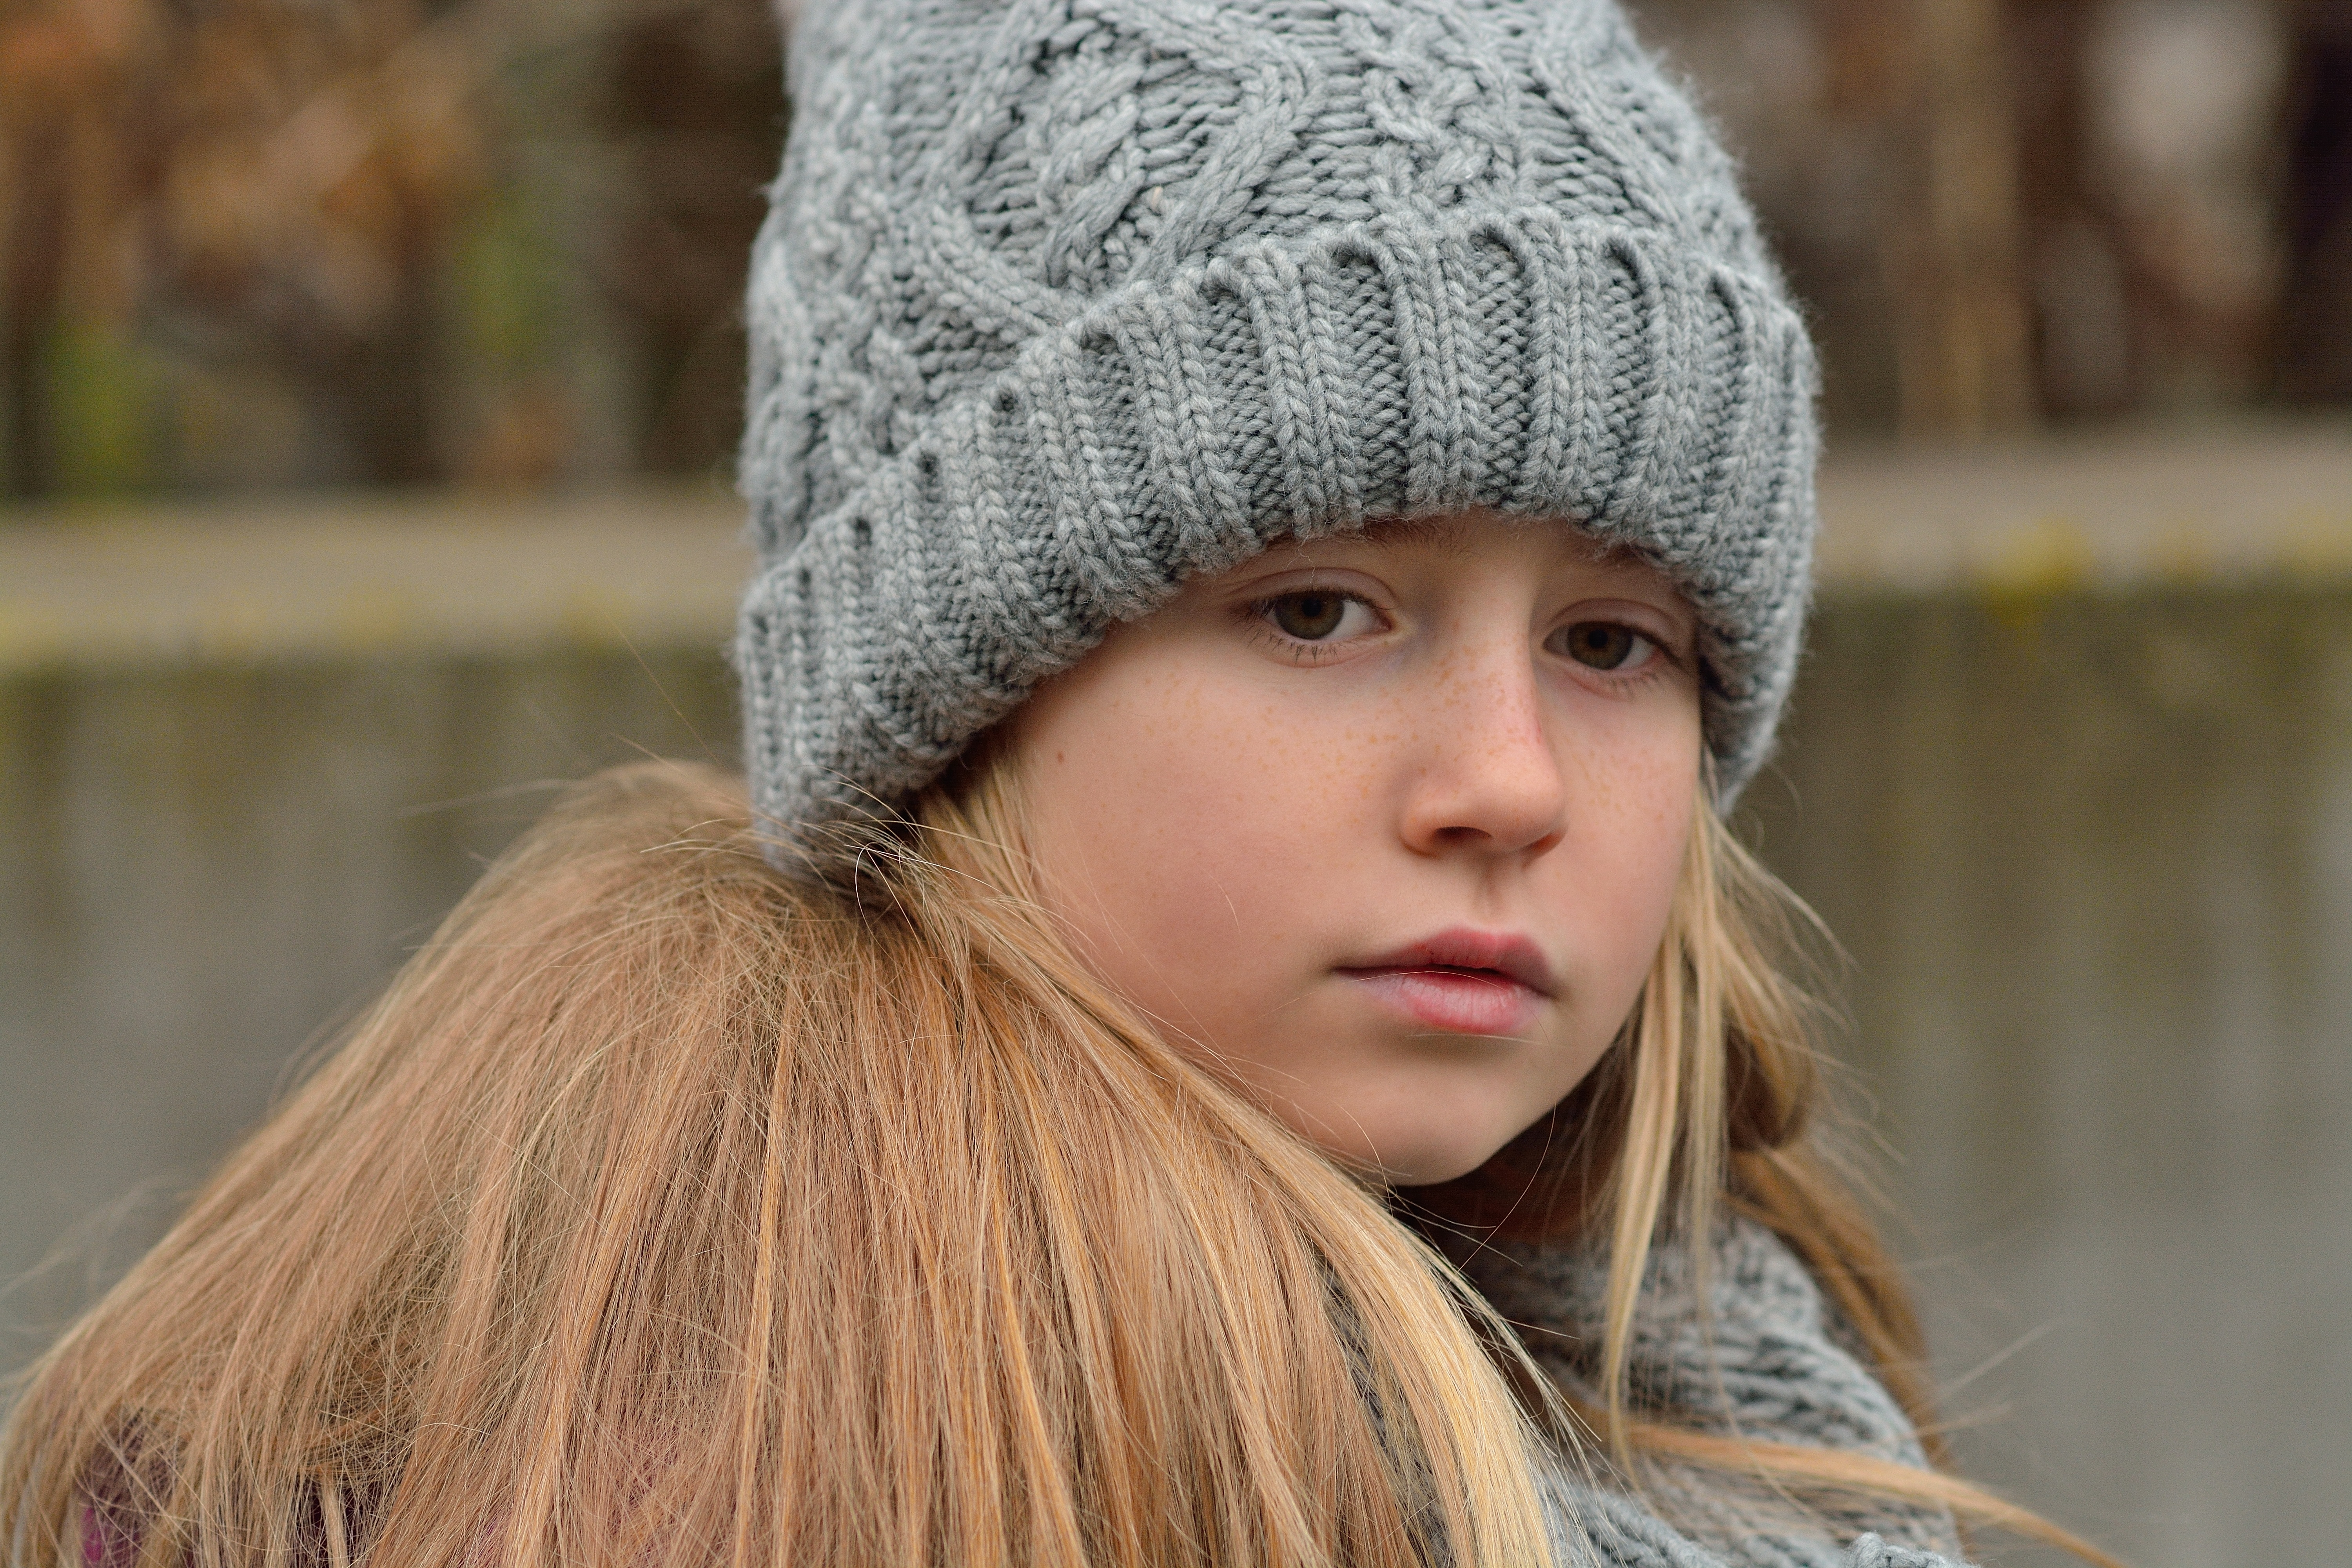
girl, fur, portrait, child, hat, clothing, thoughtful, headgear, long hair, beanie, knitting, sad, art, cap, blond, distressed, grieves, fashion accessory, knit cap, tribulation